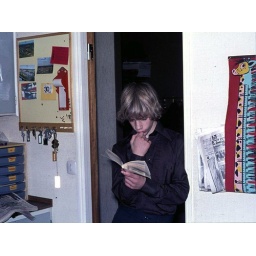
Janne in kitchen door